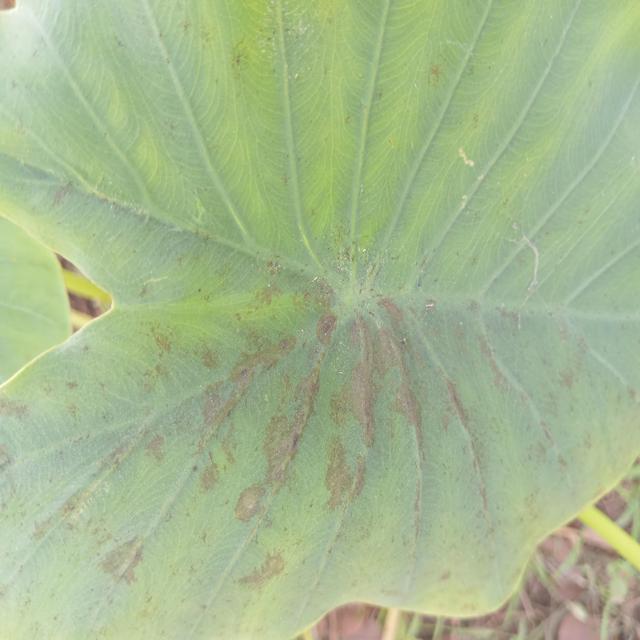
Label: Early_Blight